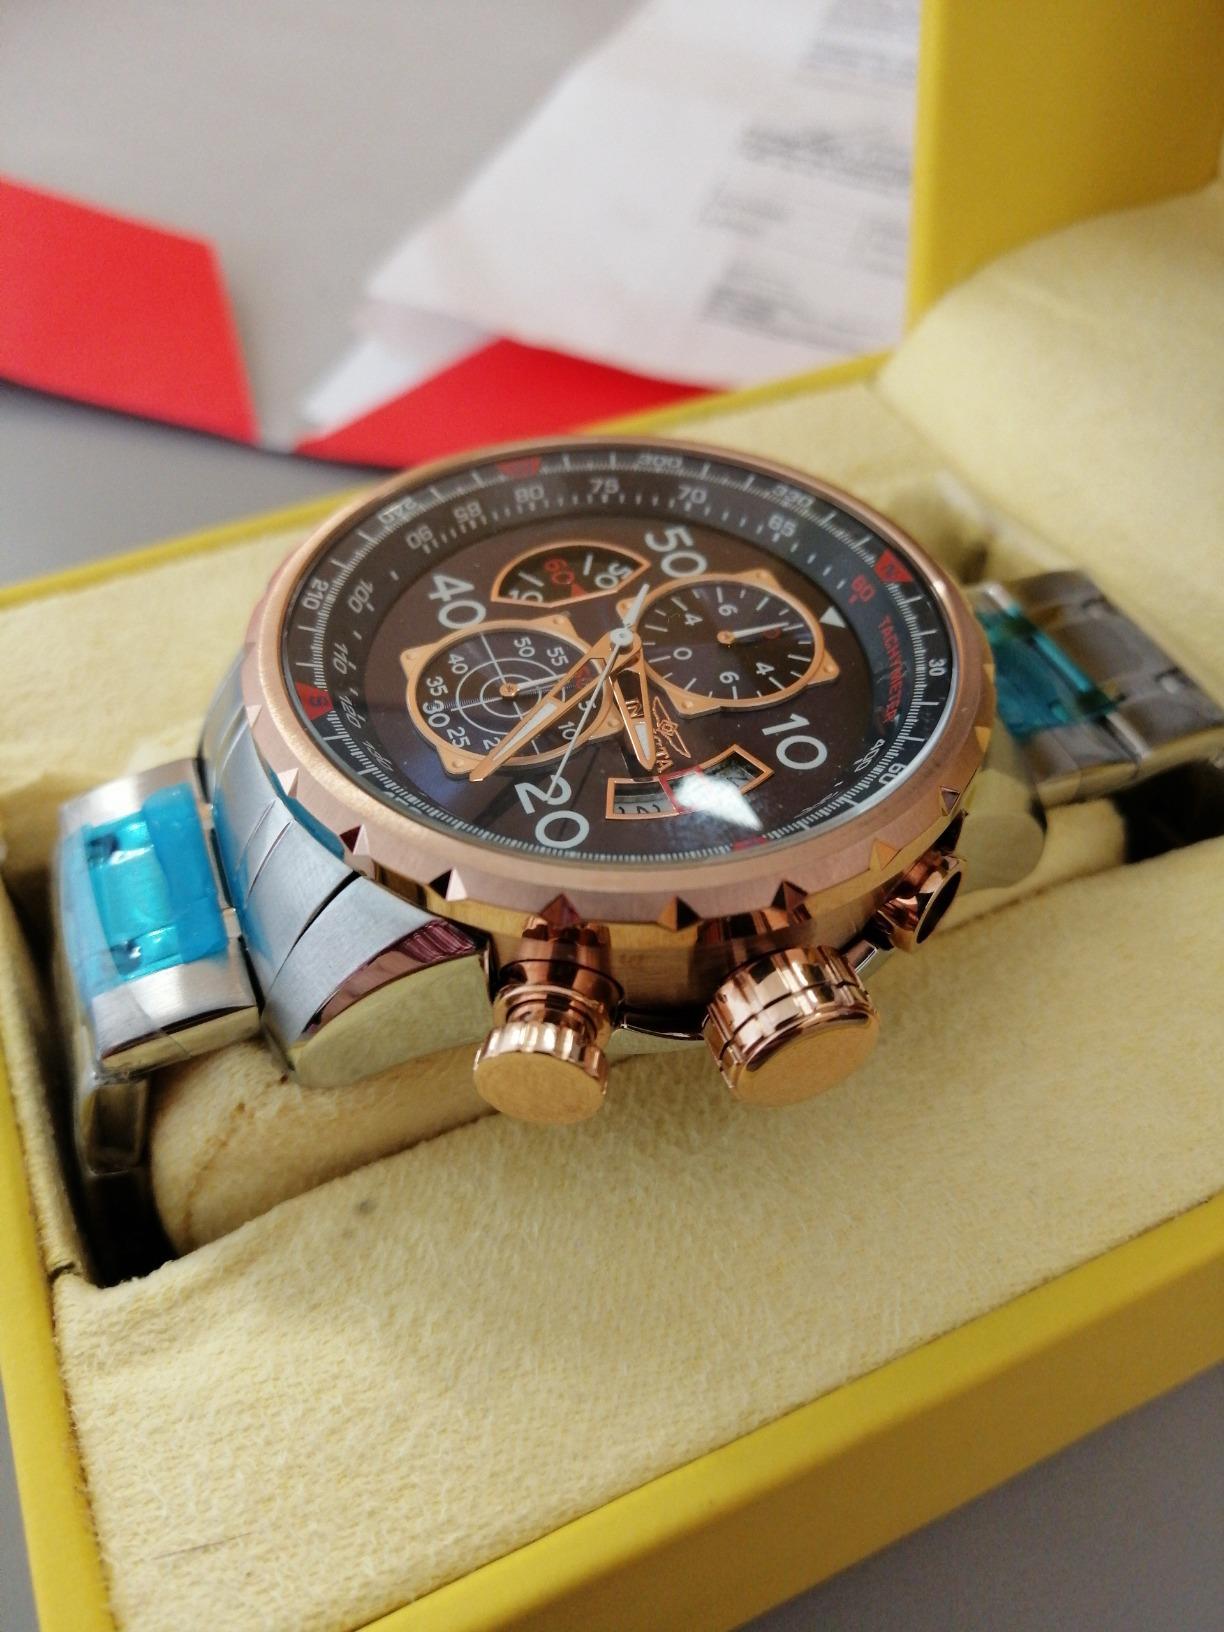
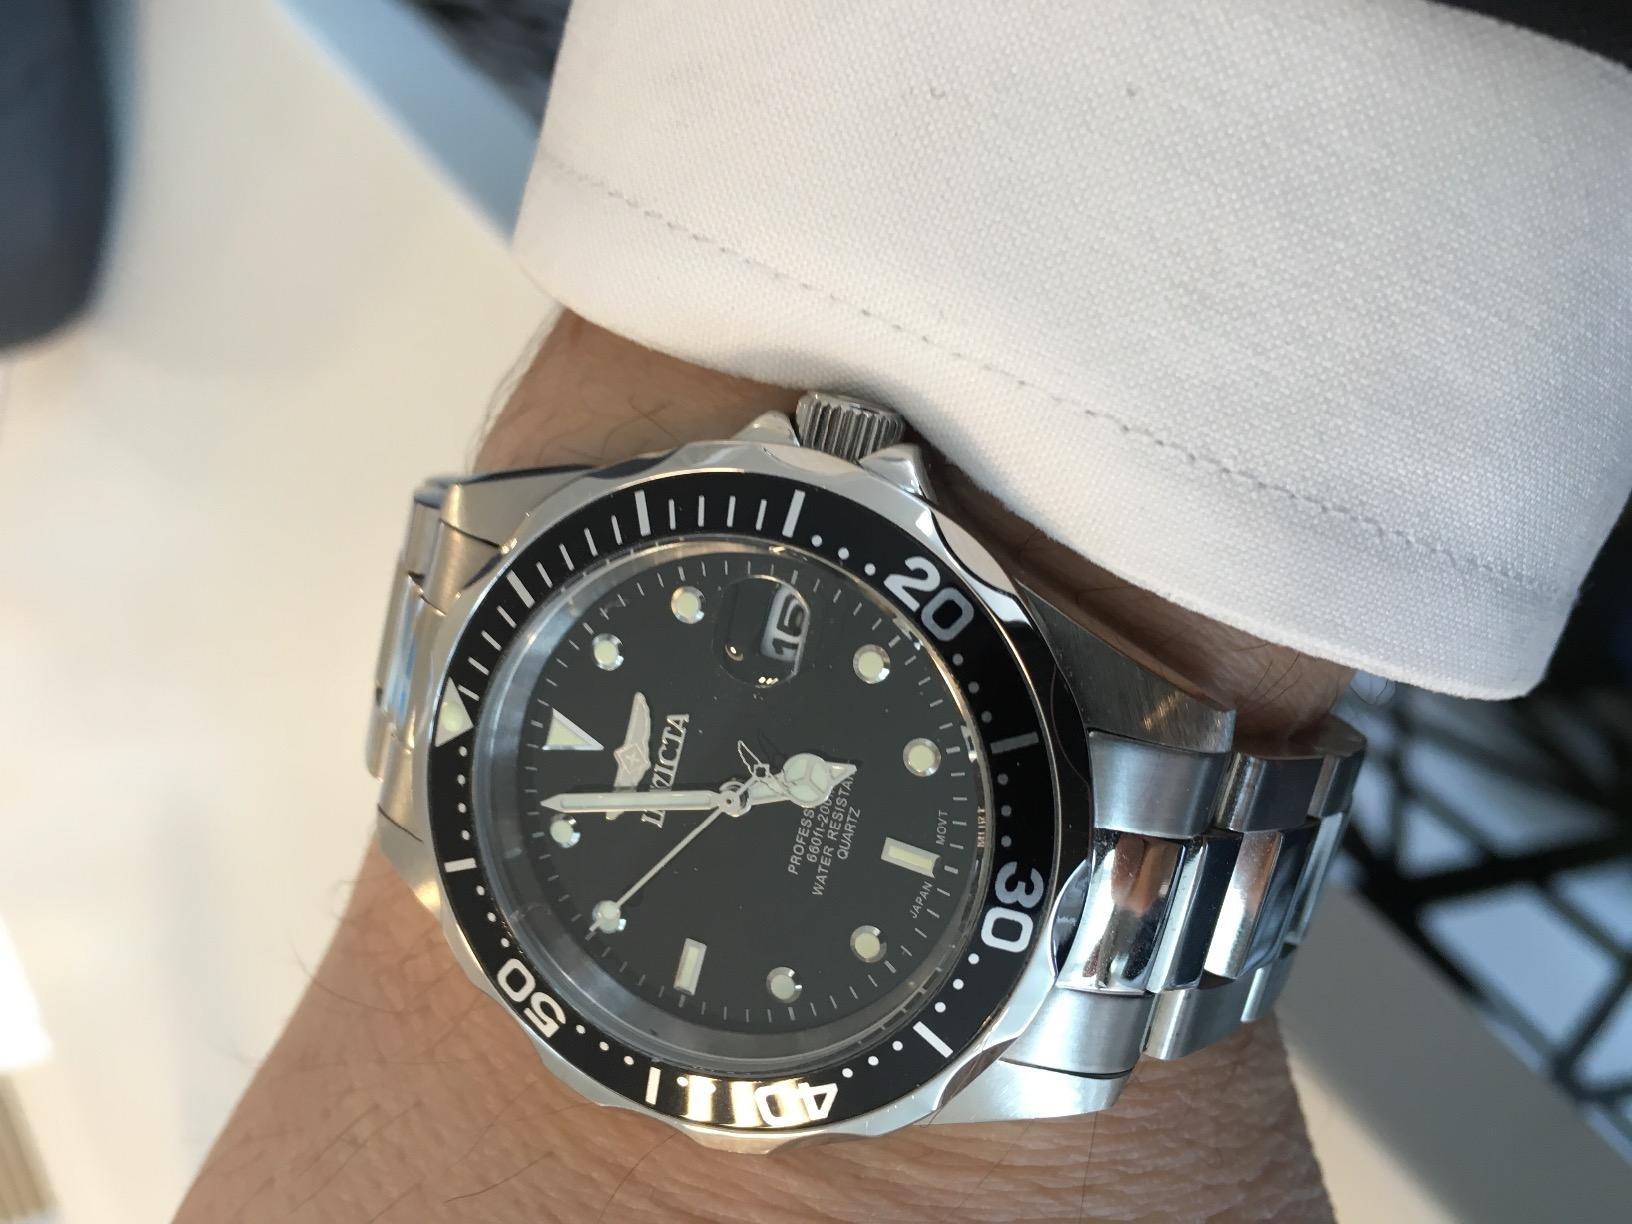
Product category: accessories_watch
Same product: no